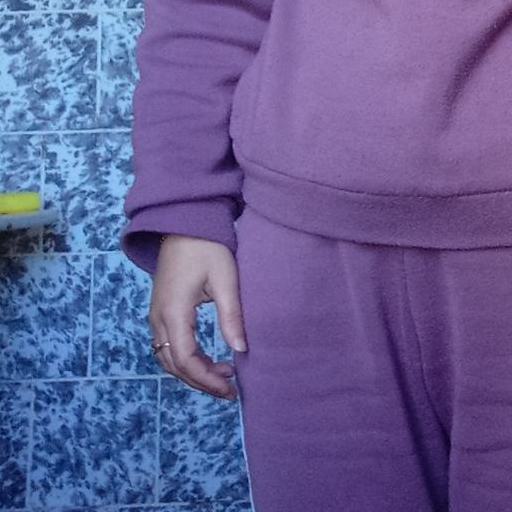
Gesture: no_gesture